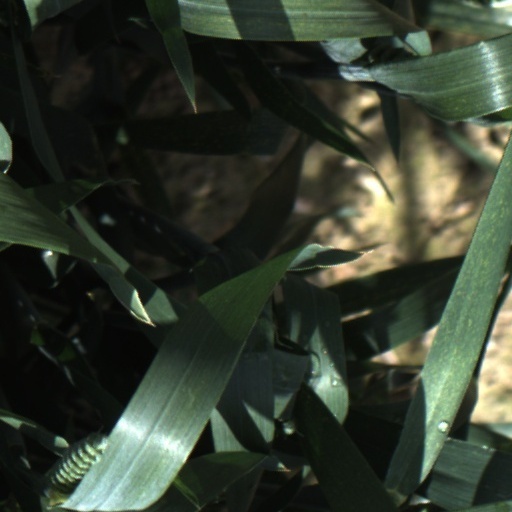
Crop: wheat